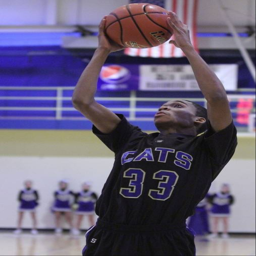
images from the boys basketball game .